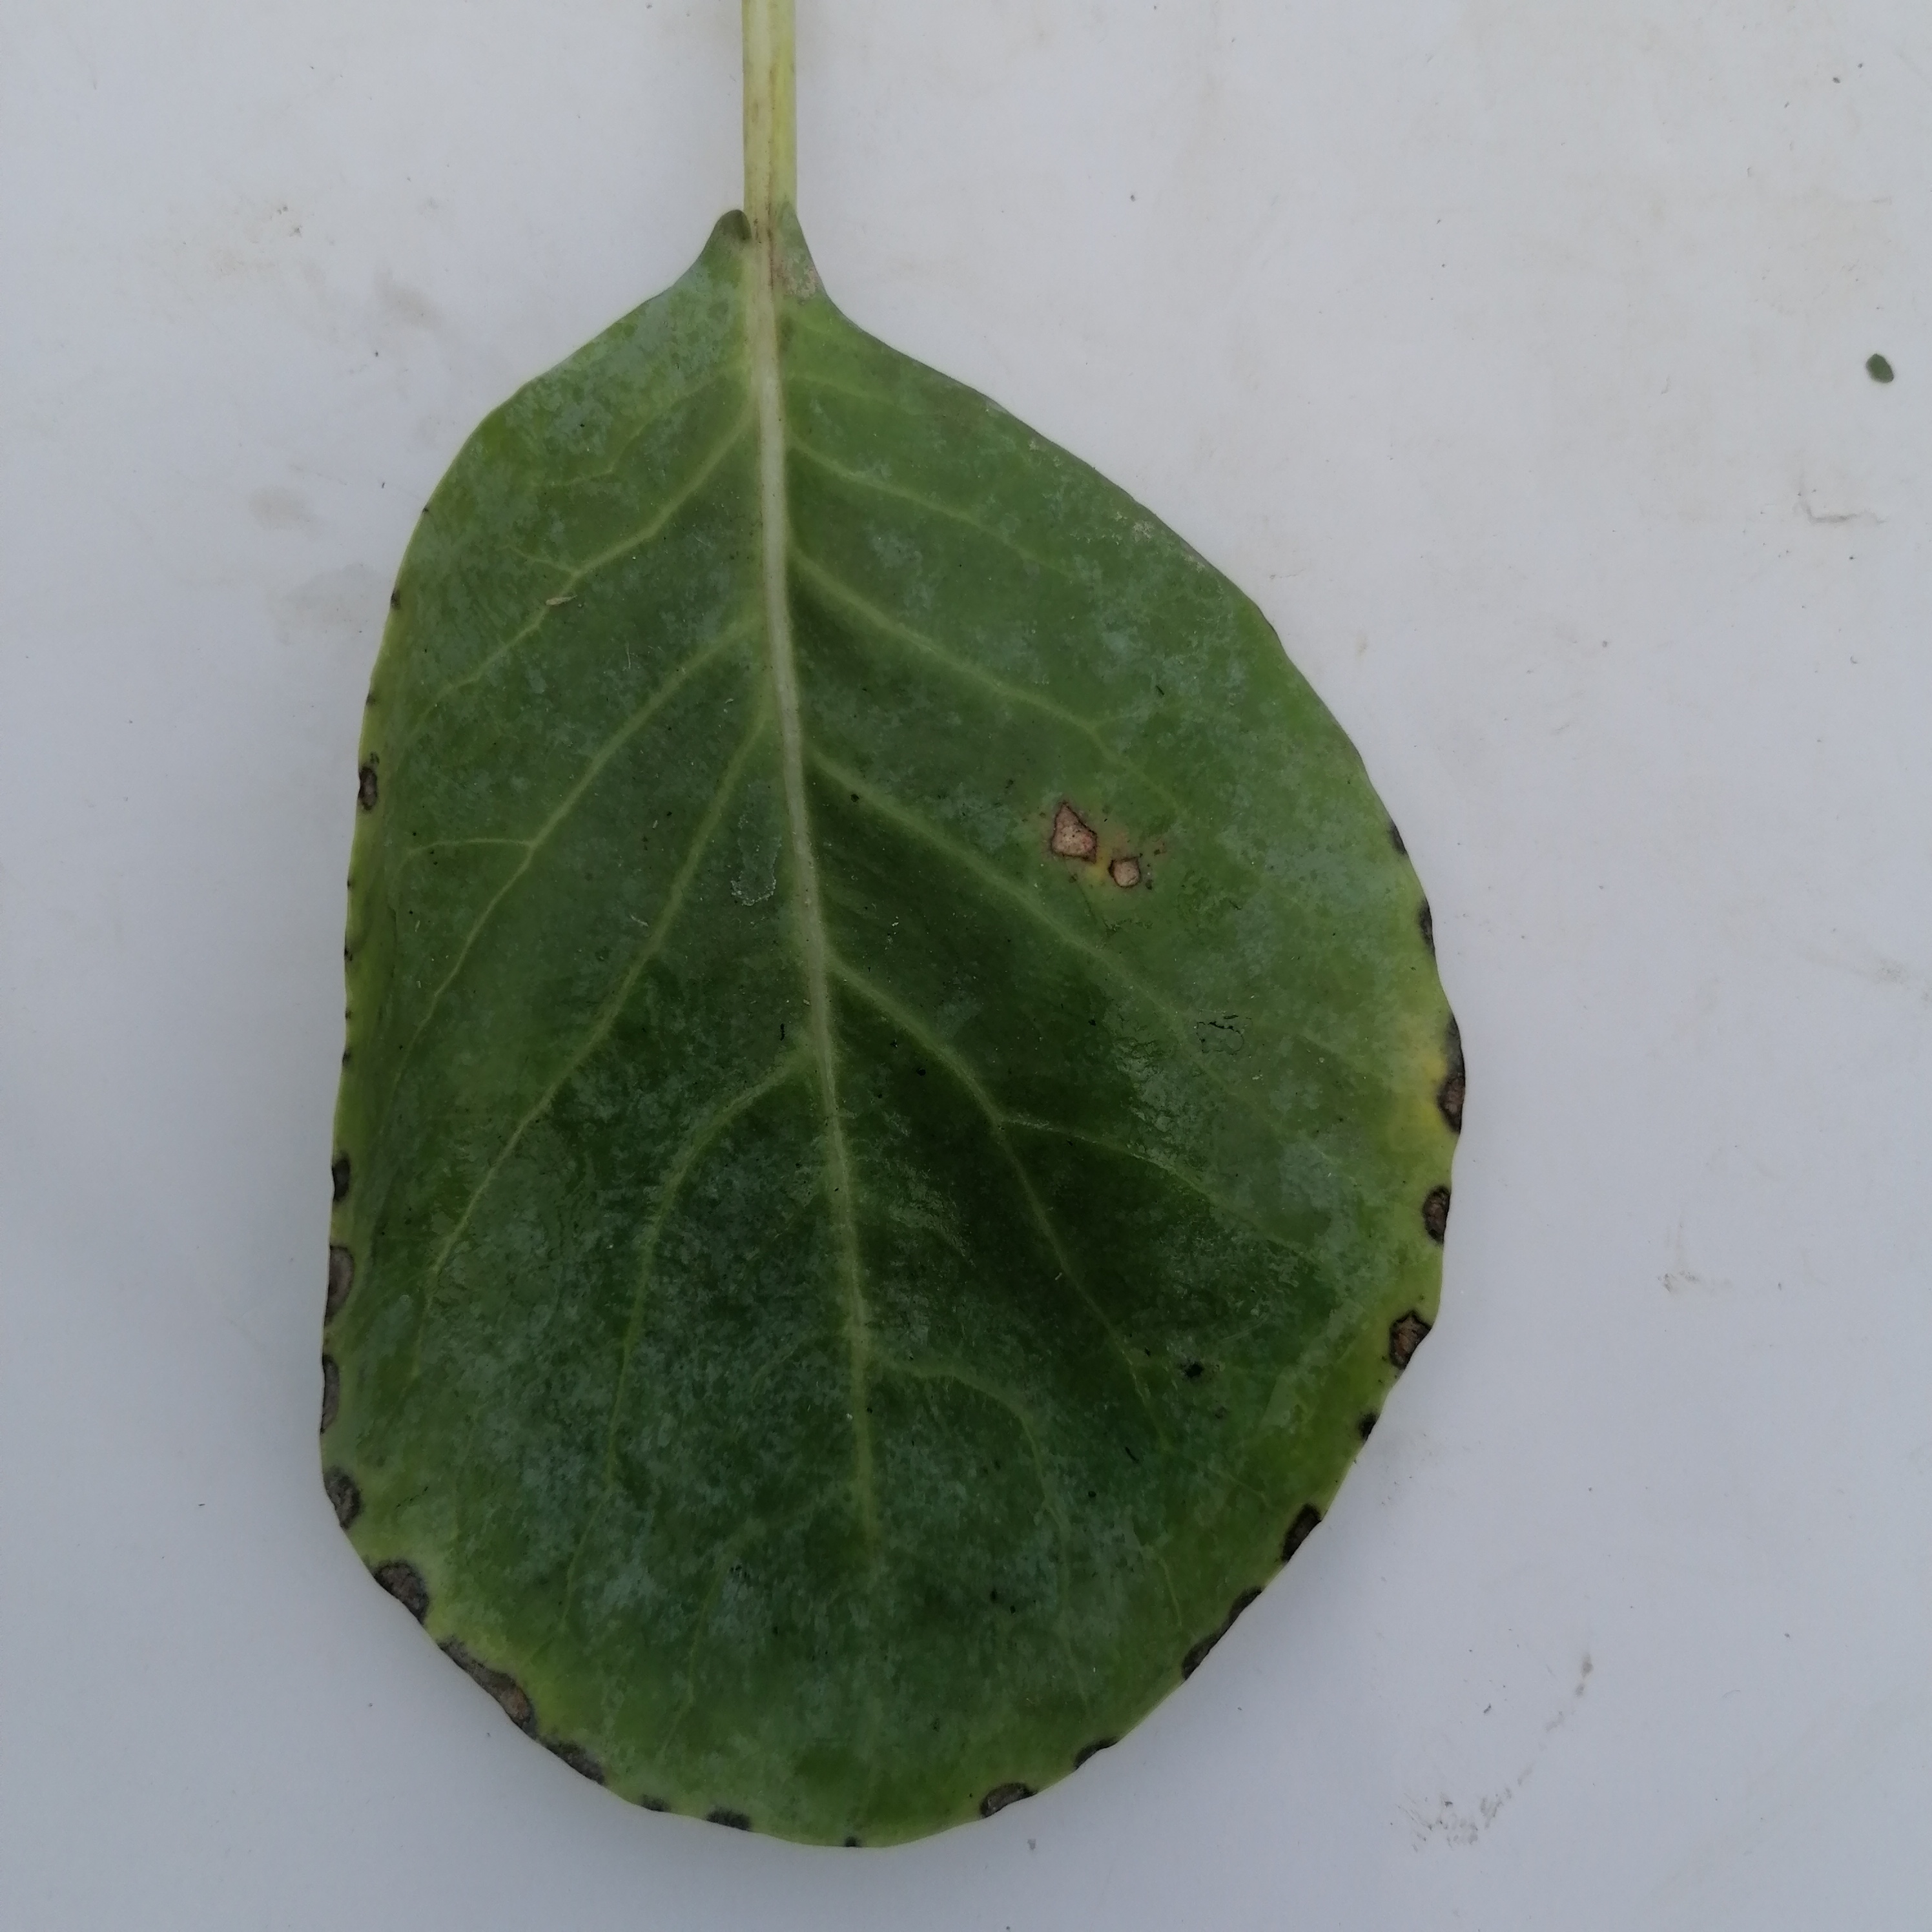
Label: Black Rot